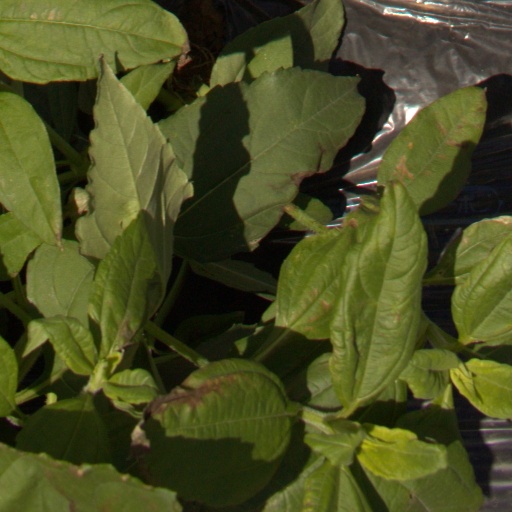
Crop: Jerusalem artichoke